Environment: real
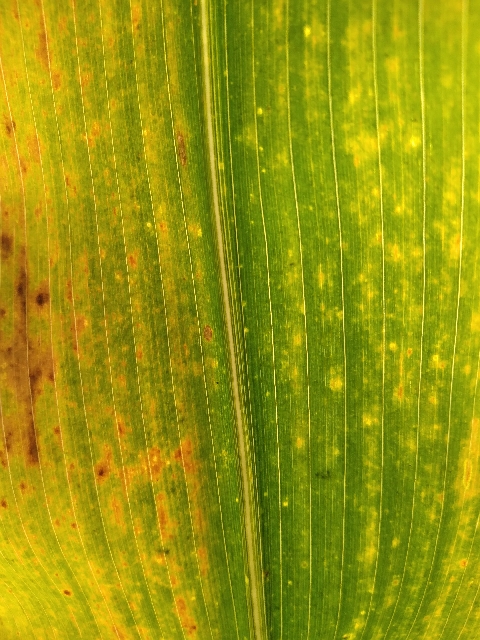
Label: lethal_necrosis